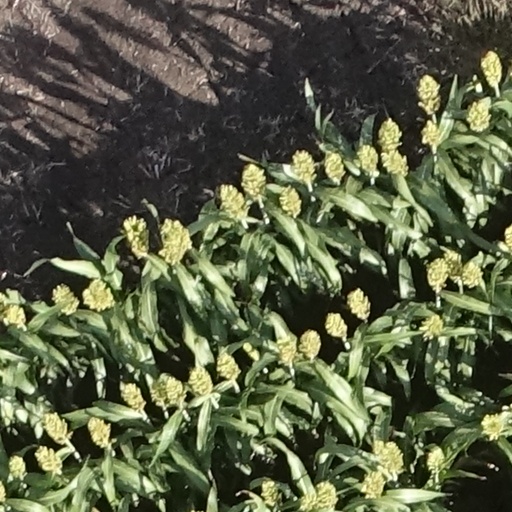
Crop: sorghum